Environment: real
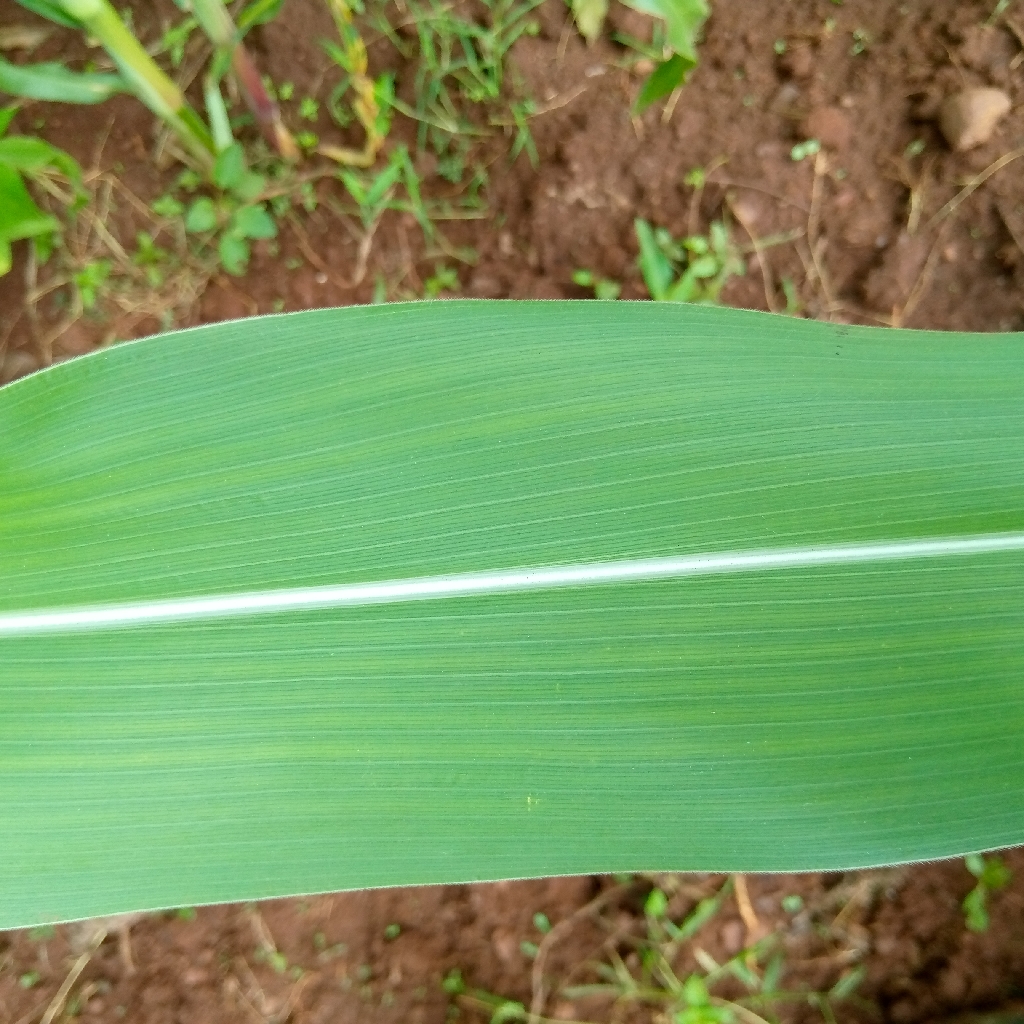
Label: healthy